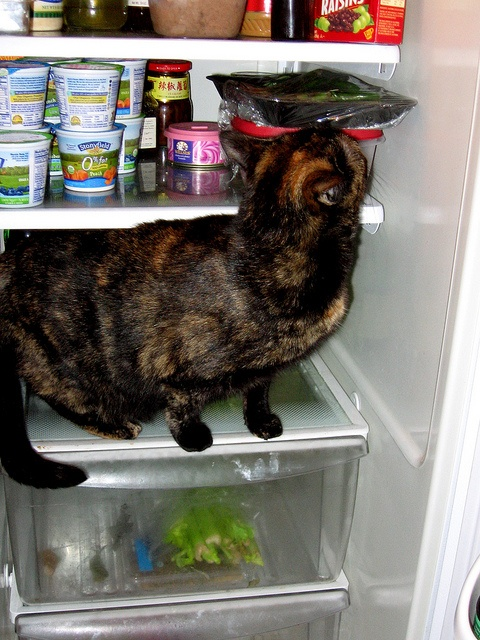
A cat is in the refrigerator and is smelling the food.
A cat standing on a shelf of a refrigerator.
A cat standing inside of a open refrigerator.
A cat sitting inside of a refrigerator with lots of food in it.
A cat inside a fridge investigating a pack of food.